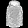
Label: Coat